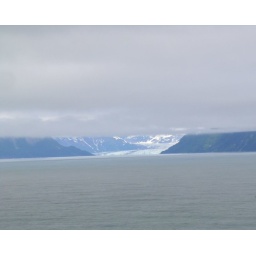
Low cloud over the mountains as we approached Hubbard Glacier from Yakutat Bay